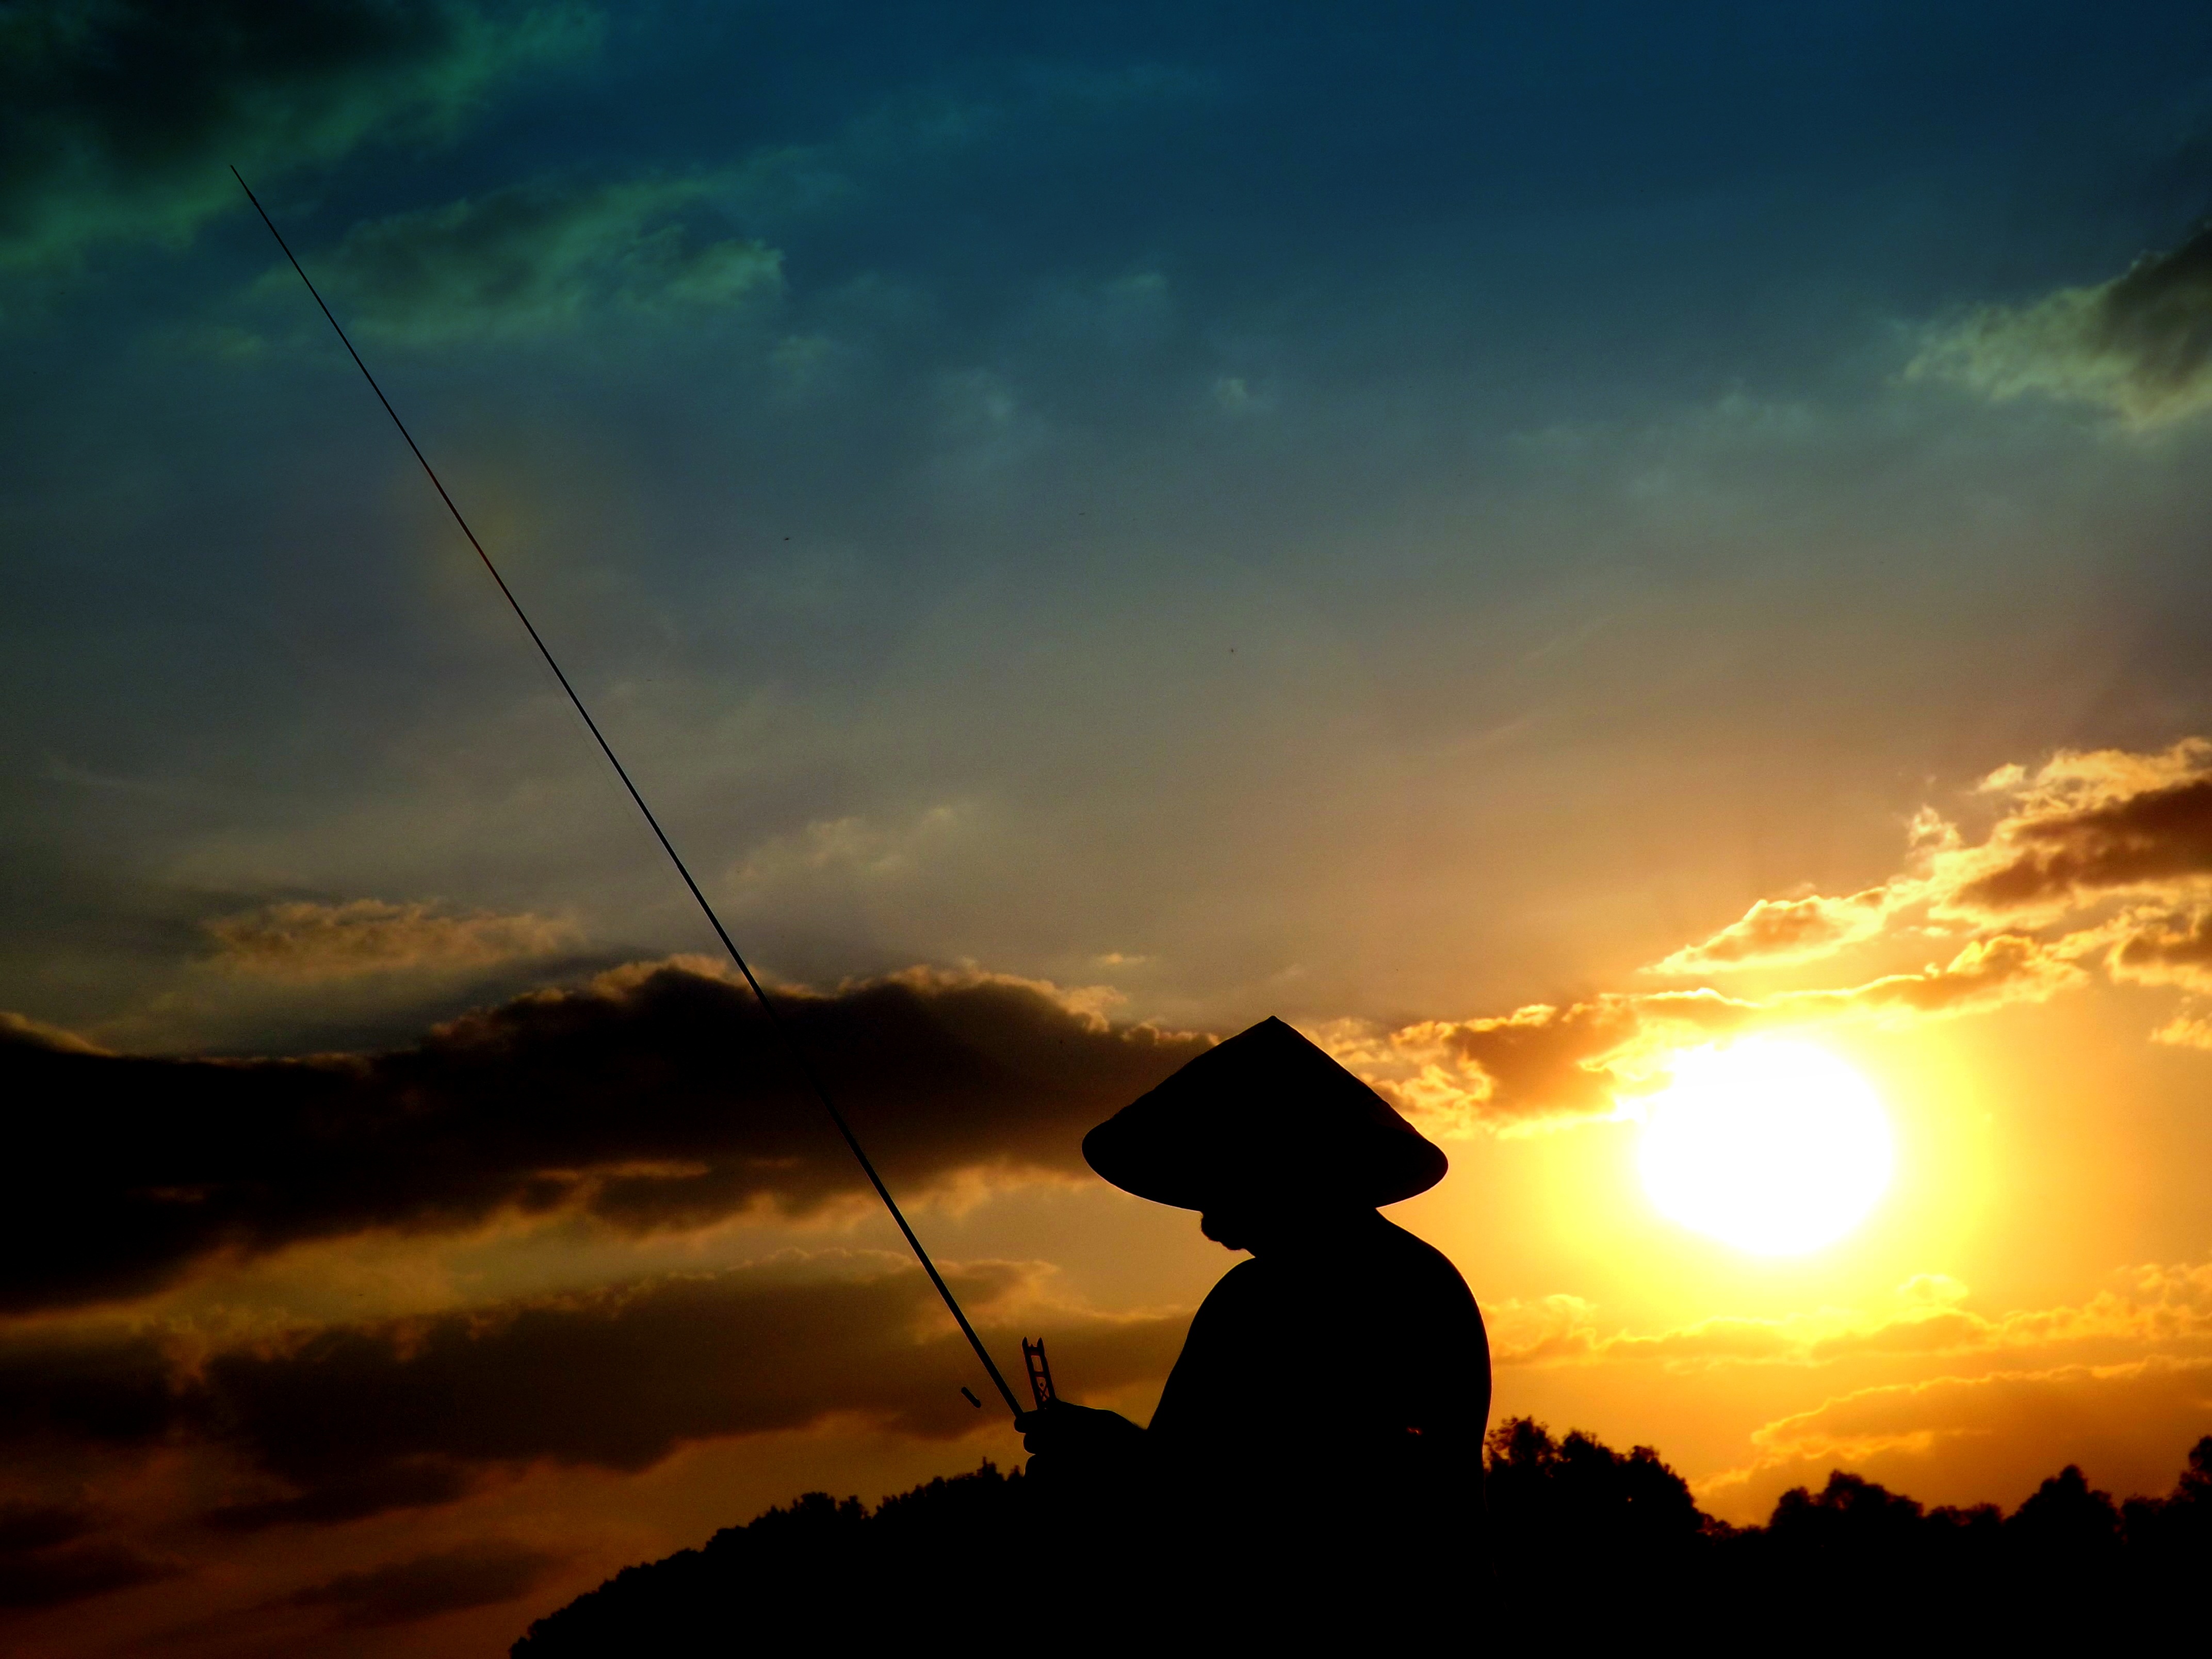
sea, horizon, cloud, sky, sun, sunrise, sunset, sunlight, morning, dawn, atmosphere, dusk, evening, twilight, reflection, red, fisherman, shadow, in the evening, afterglow, atmospheric phenomenon